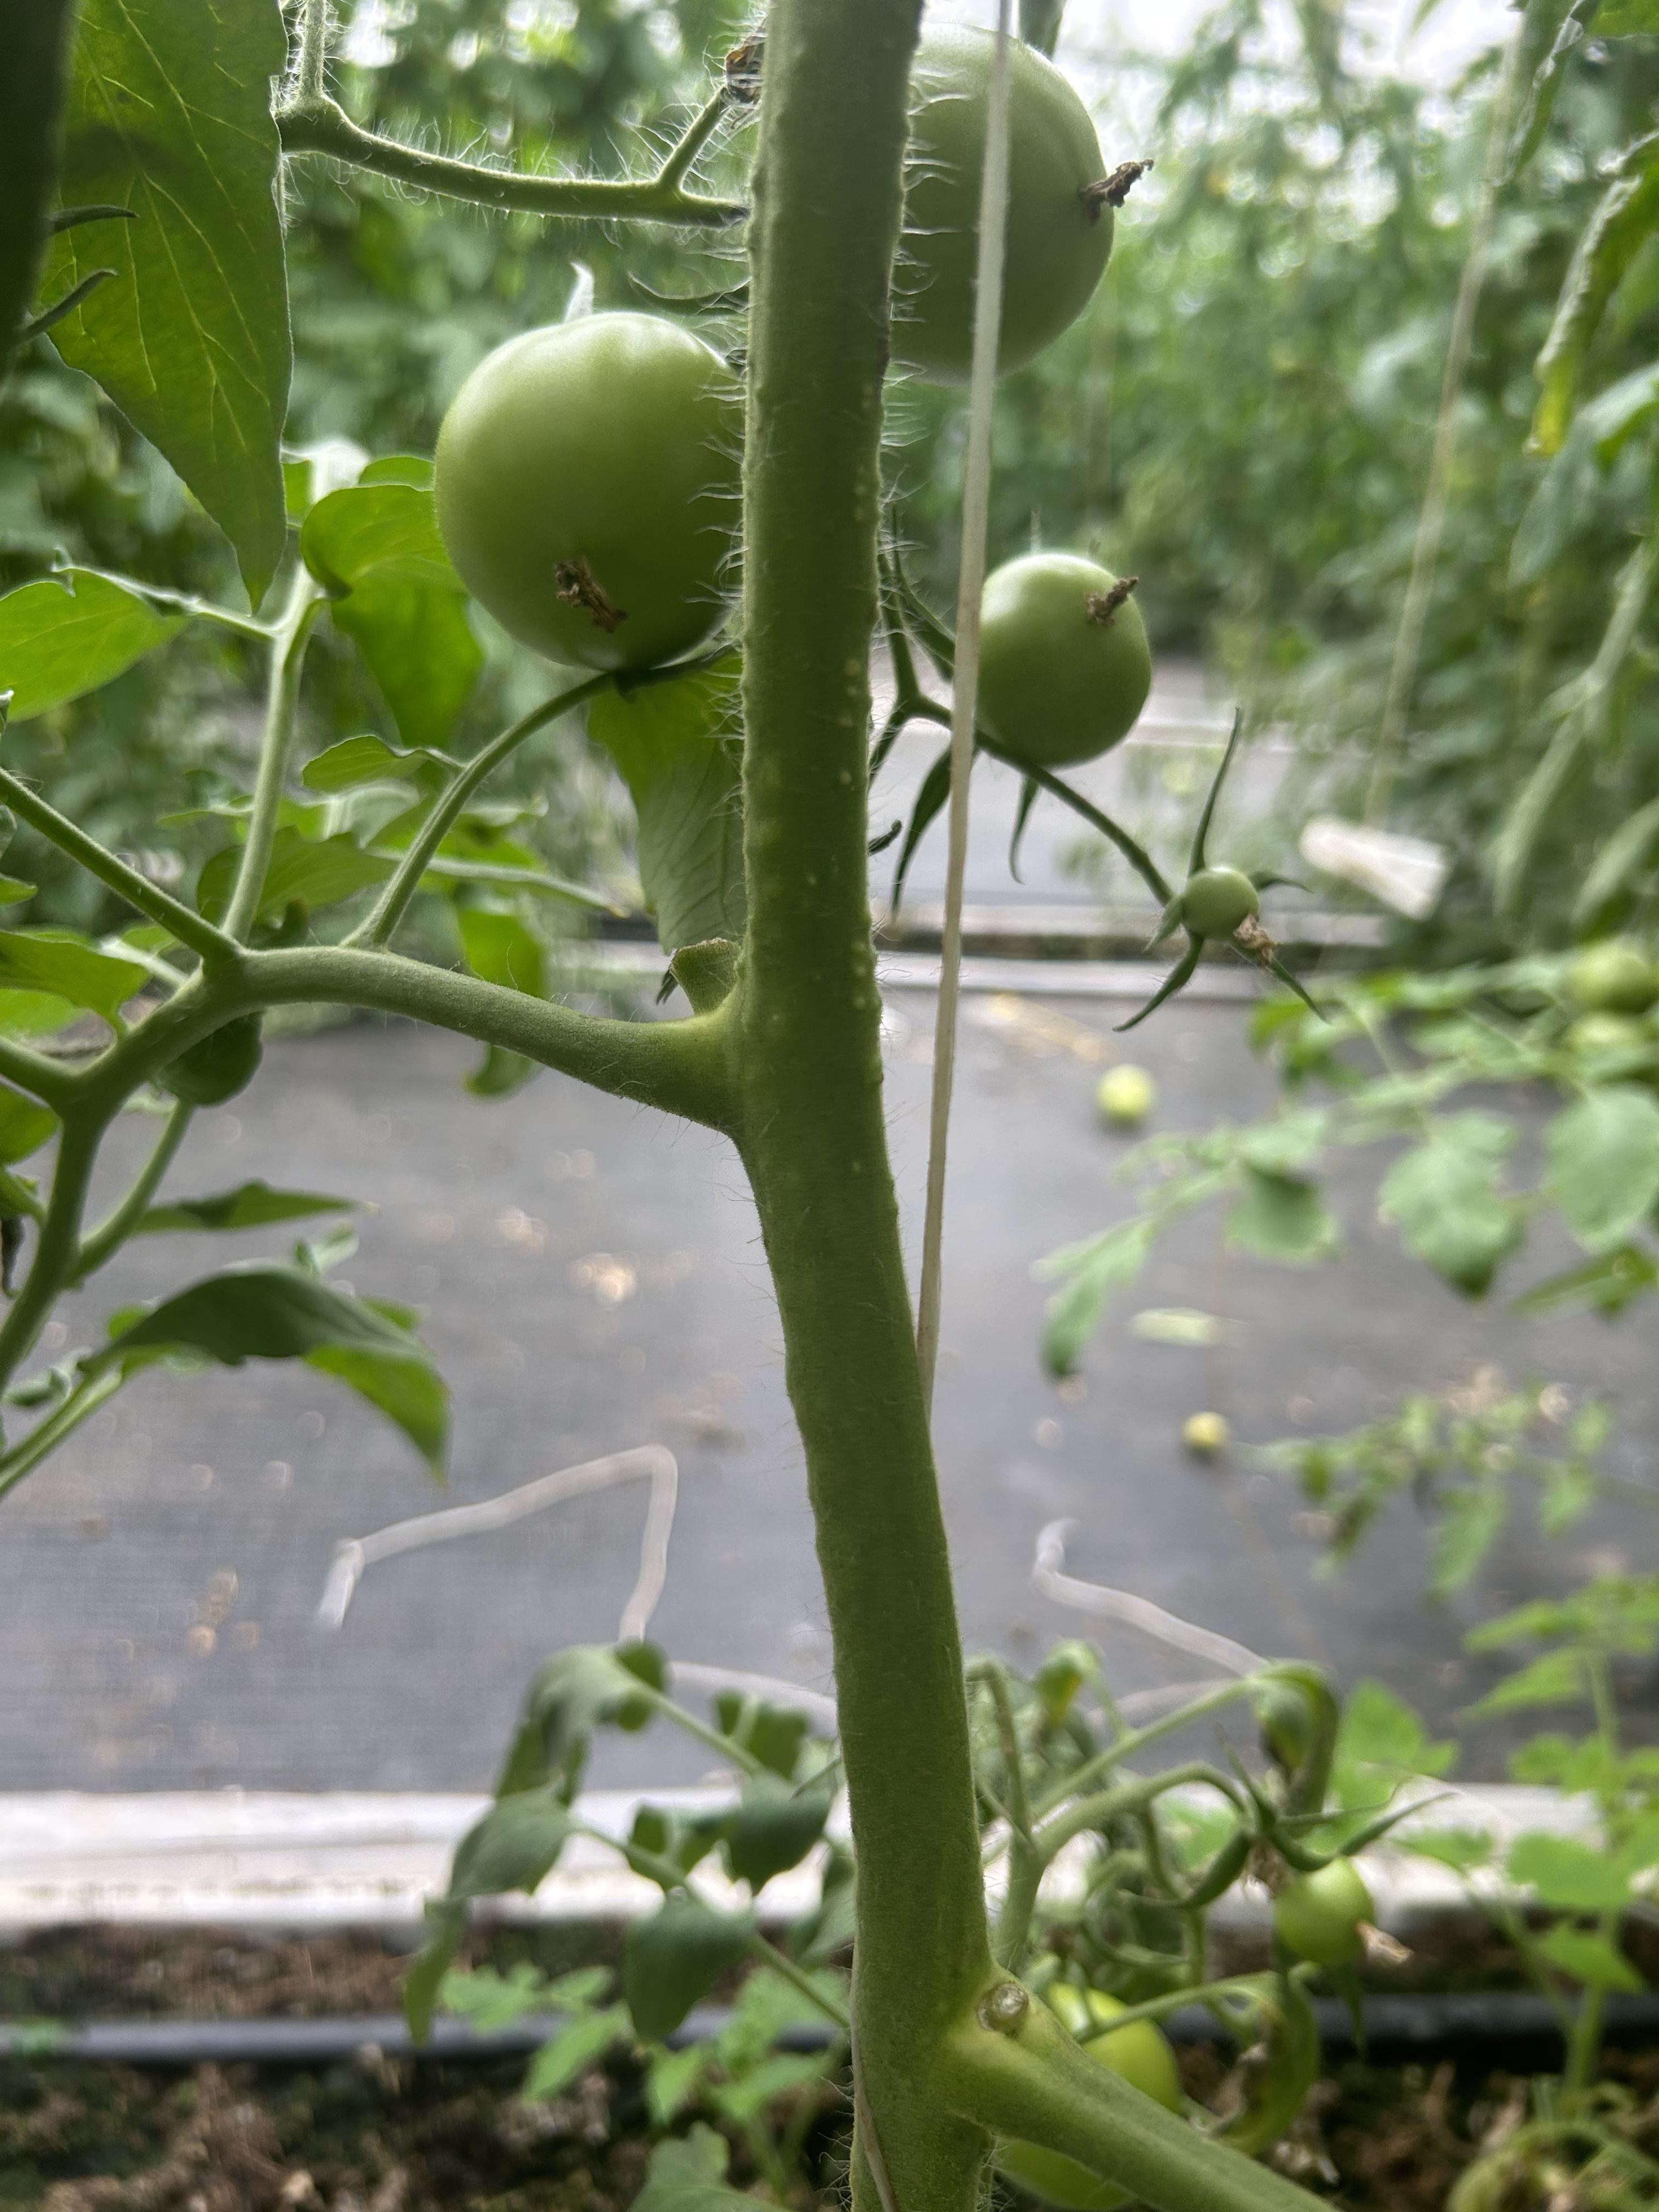
Disease: Wilt